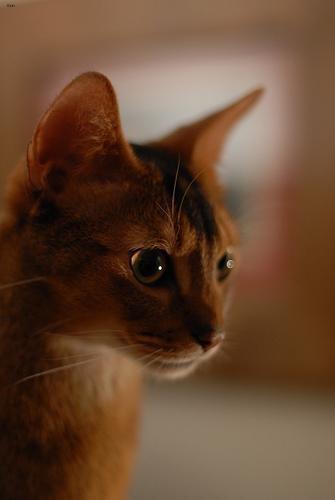
Abyssinian